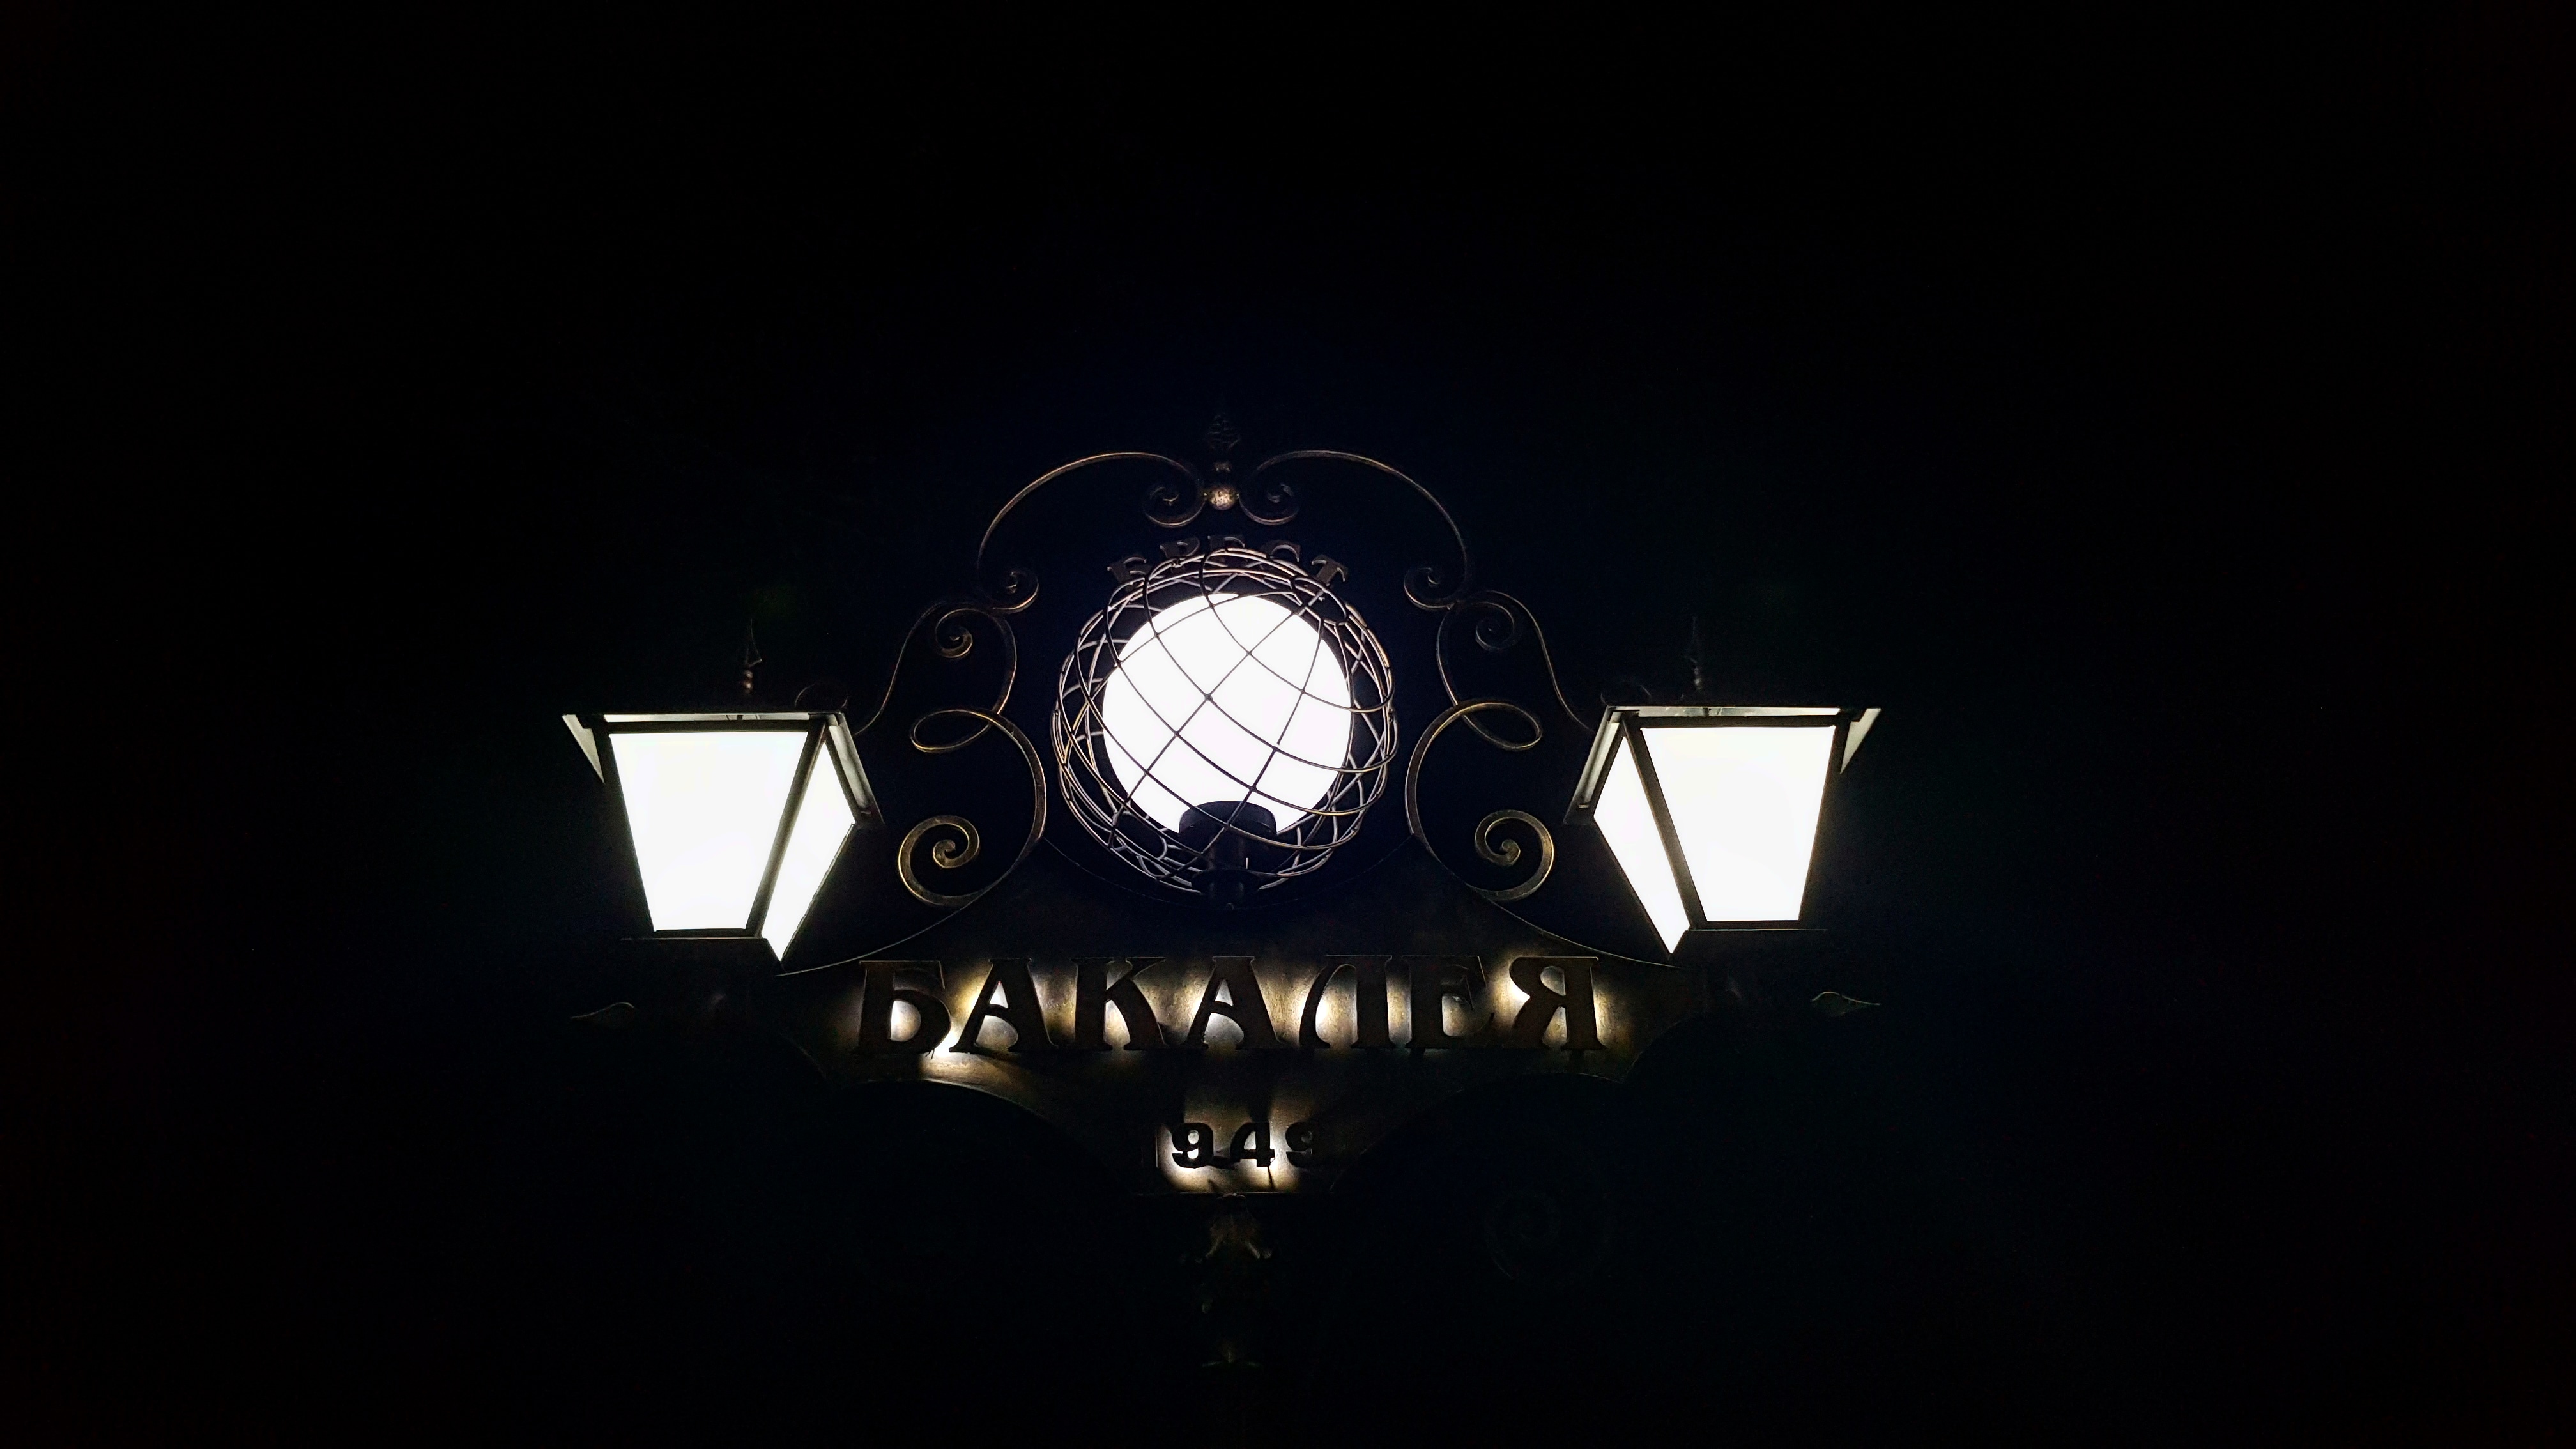
lamp post, black, light, lighting, darkness, font, design, logo, still life photography, architecture, photography, night, light fixture, graphics, symmetry, graphic design, lighting accessory